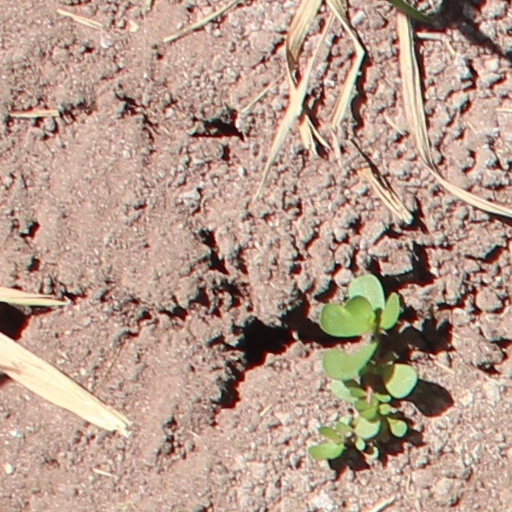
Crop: wheat